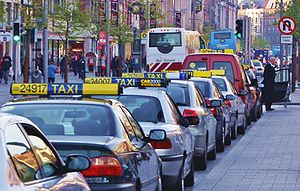
Taxiloven
En kaperrække med taxier i Dublin.
Taxiloven, formelt Bekendtgørelse af lov om taxikørsel m.v., tidligere Hyrevognsloven, er en dansk lov, der regulerer hyrevognsvirksomhed.